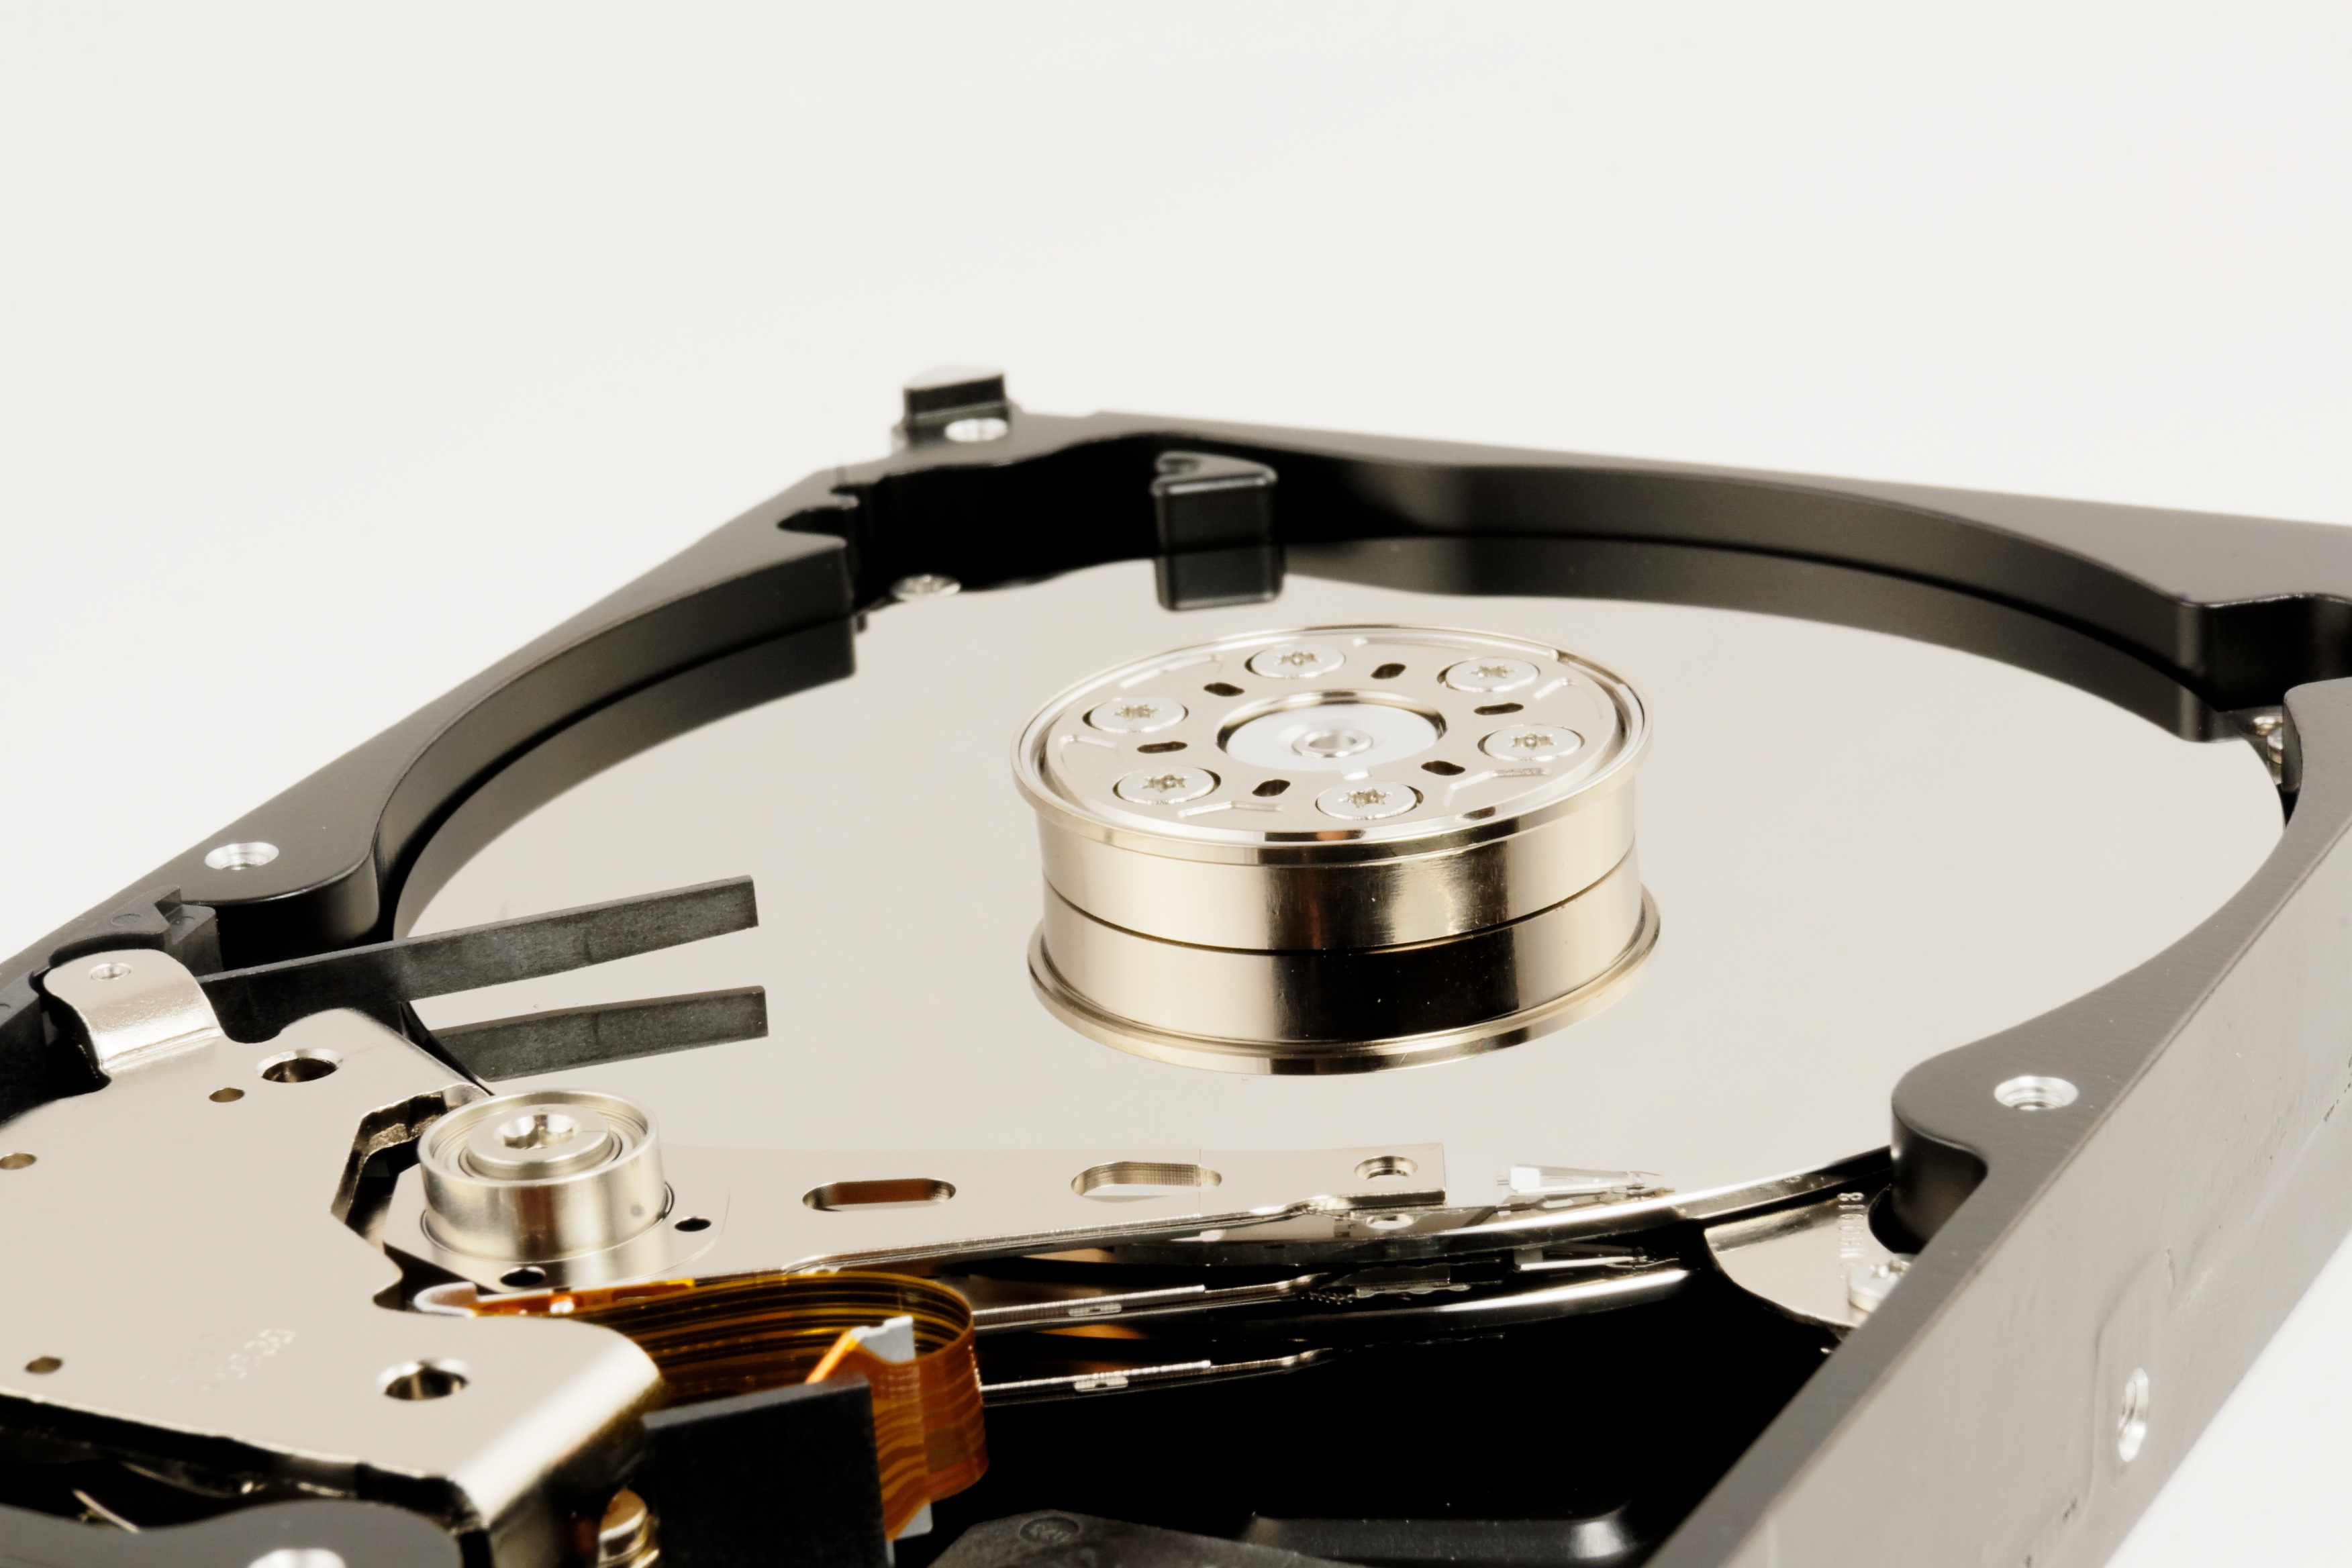
computer, technology, memory, electronics, digital, pc, storage medium, hard drive, hdd, hard disk drive, data storage device